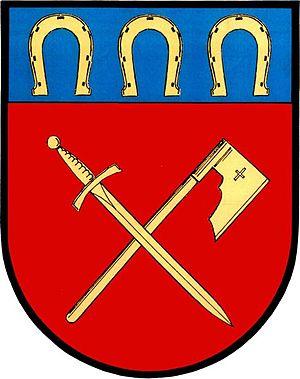
Záhornice est une commune du district de Nymburk, dans la région de Bohême-Centrale, en République tchèque. Sa population s'élevait à 425 habitants en 2020.